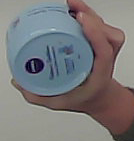
Product: nivea_baby